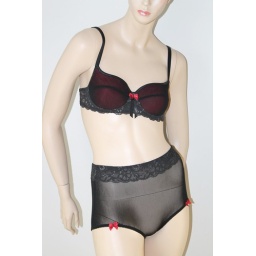
custom order for Evelien:padded underwired bra with red cups covered with black mesh + matching retro pantieshandmade by Queen B.